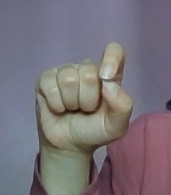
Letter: fa